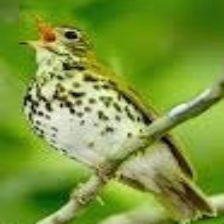
Species: WOOD THRUSH
Scientific name: HYLOCICHLA MUSTELINA